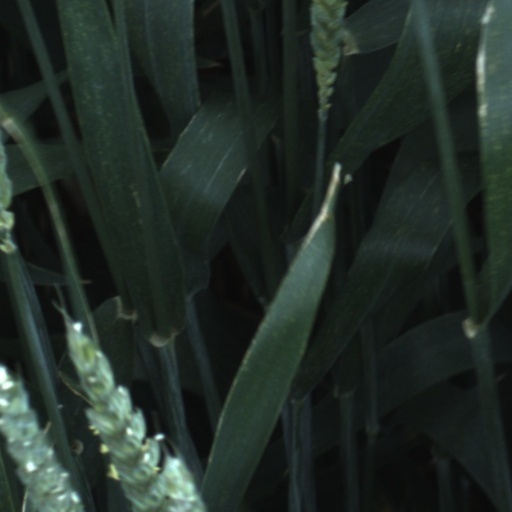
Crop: wheat